Avadhanam

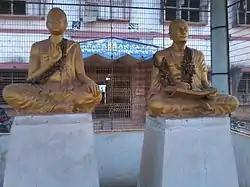
Tirupati Venkata Kavulu statues at a high school.

Avadhānaṃ requires a talent for memorisation, intellect, an extensive knowledge of Indian poetry, prosody and performance skills.